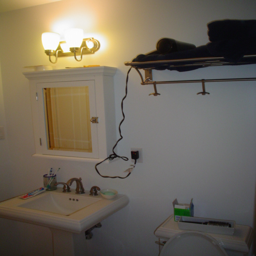
A bathroom with sink, toilet and a hairdryer plugged into an outlet.
A bathroom sink, toilet, mirror and light by a hair dryer.
A view of a bathroom with a hair dryer plugged in and set on a towel shelf.
A bathroom sink, medicine cabinet, light, and shelf with a cord hanging down and plugged in.
A sink, mirror, toilet, and other items in a bathroom with the light on